1914 Lubin vault fire

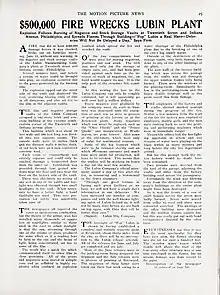
One of many articles about the disaster in 1914 trade publications

With concerns regarding the instability of nitrate film and the inherent dangers of storing it, many safety features were incorporated into the design and construction of Lubinville's one-story "fireproof" vault, which according to news accounts occupied a total area of with perimeter walls of red brick thick. The whole vault, running in length, was divided into five adjoining but "entirely separate" compartments or units, each measuring and separated from one another by interior walls, also brick, thick. This chambered configuration was intended to minimize losses and contain a blaze if one unit ever caught fire, reducing the likelihood of its migration to the other four. All of the units shared a reinforced concrete roof and concrete flooring that were thick, with access to each unit through individual sealed "bank-like" doors outfitted with burglar-proof locks. No lighting fixtures or devices with electrical "wiring of any sort" were installed inside the units. Daytime illumination of each interior relied solely on a pair of narrow "deadlights" or sealed skylights positioned on the structure's roof and fitted with glass thick. In late afternoons or on overcast days when more light was needed, assigned "runners" or any other Lubin employee who entered the vault to retrieve, return, or to organize films, that person was required to use only a special battery-powered "hand flashlight". Air exchange inside each unit relied on a passive ventilation system consisting of four "grated windows near the roof" and two vents at the base of the unit's back wall on the factory side of the vault. To prevent the spread of fires and to protect further both the vault and employee work spaces inside the plant, a "heavy double fireproof wall" of brick and reinforced concrete was incorporated into the factory's perimeter wall that was set back from the vault and ran the entire length of the five units.